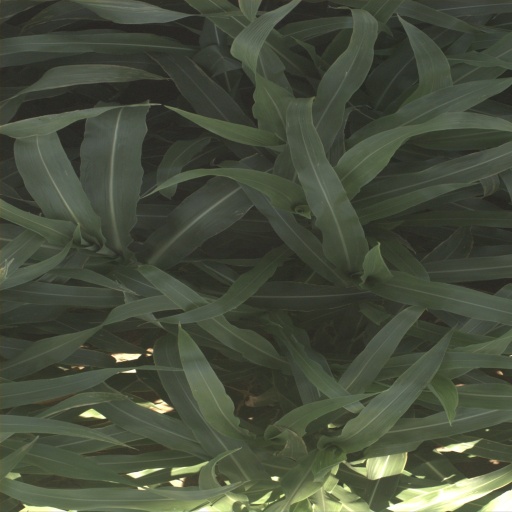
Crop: sorghum